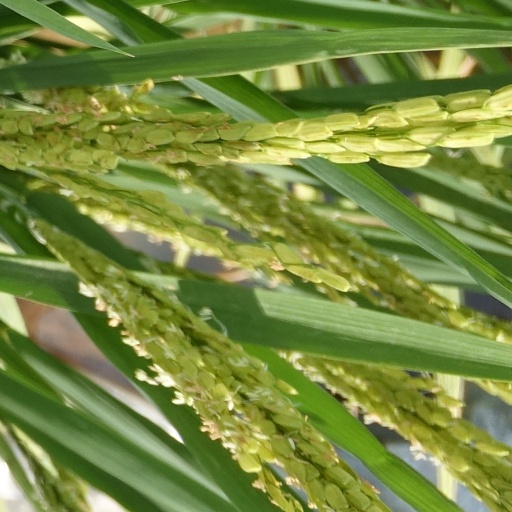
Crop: rice